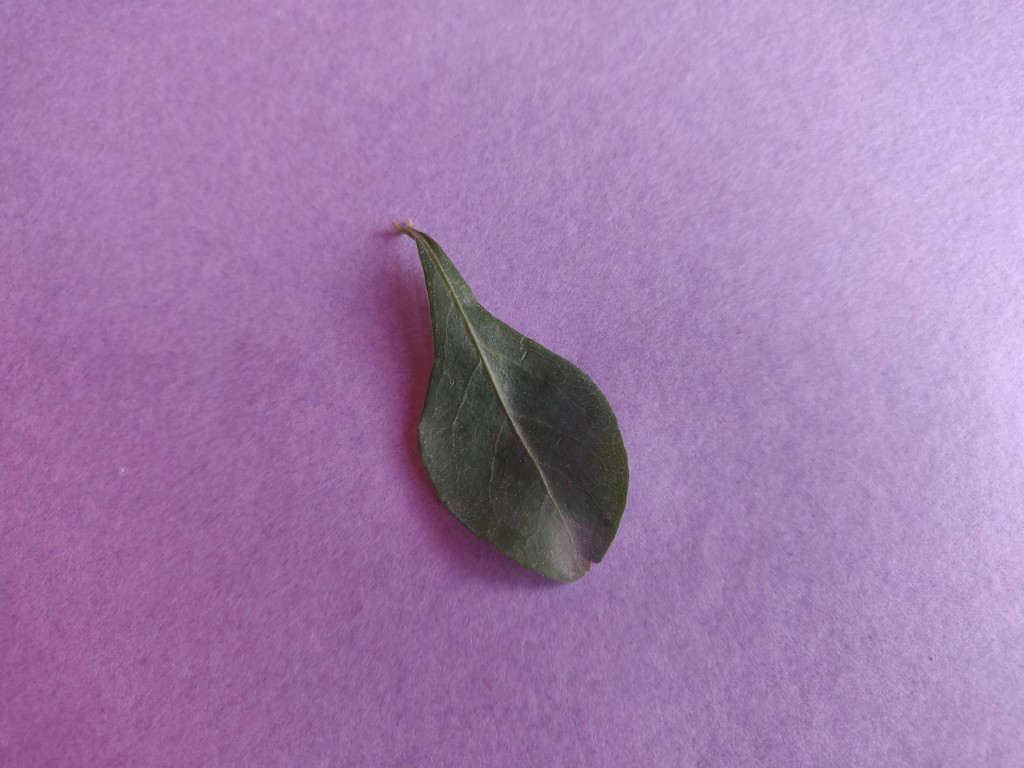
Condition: Healthy
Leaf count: single
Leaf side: front